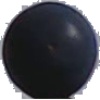
Label: blue_grape